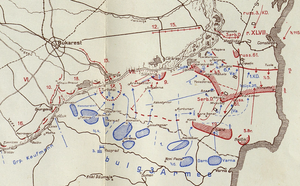
Andreï Medardovitch Zaïontchkovski est un général russe, né le 8 décembre 1862 et mort le 22 mars 1926, qui combattit durant la Première Guerre mondiale puis passa au service du régime soviétique.